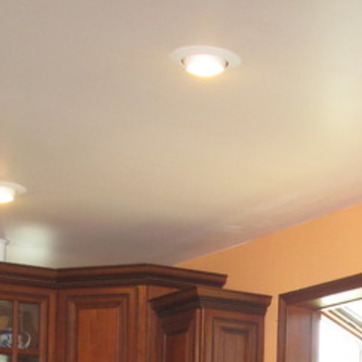
Material: painted